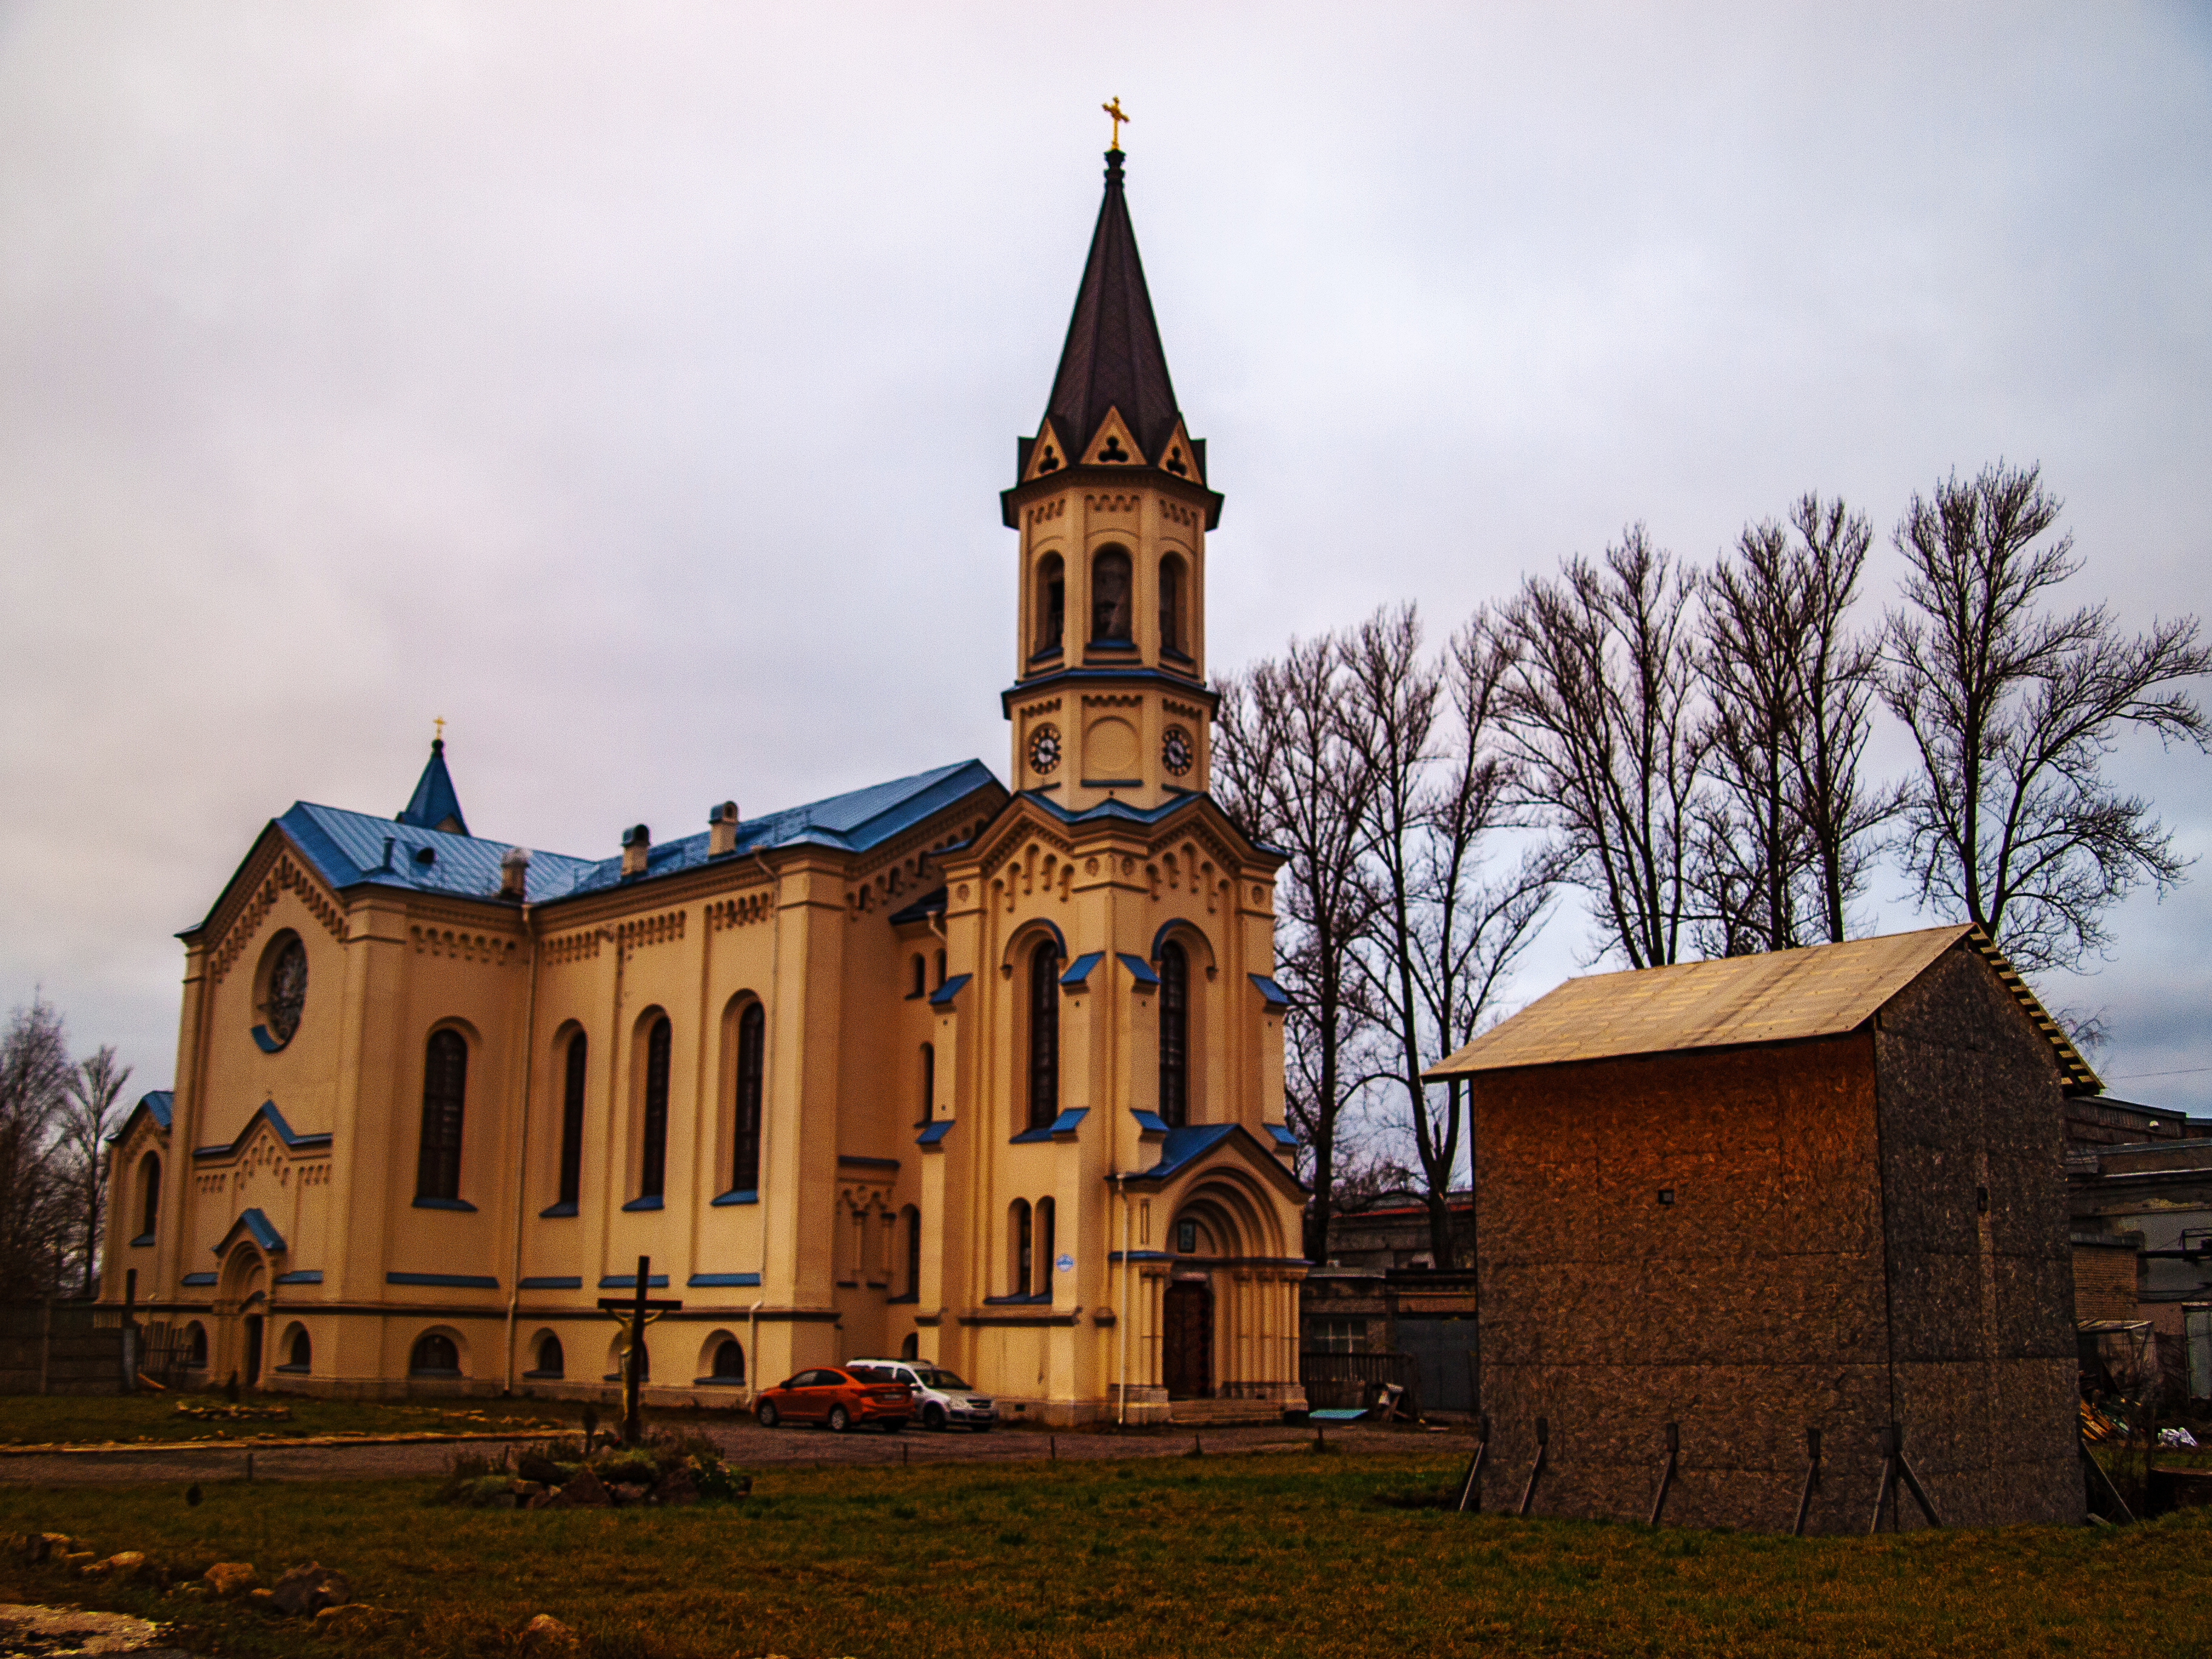
images, sky, cloud, property, window, building, tree, plant, grass, facade, rural area, steeple, roof, wheel, city, medieval architecture, spire, turret, church, chapel, place of worship, parish, town, history, manor house, historic site, landscape, stately home, classical architecture, wood, convent, spanish missions in california, estate, monastery, religious institute, castle, house, mansion, listed building, cathedral